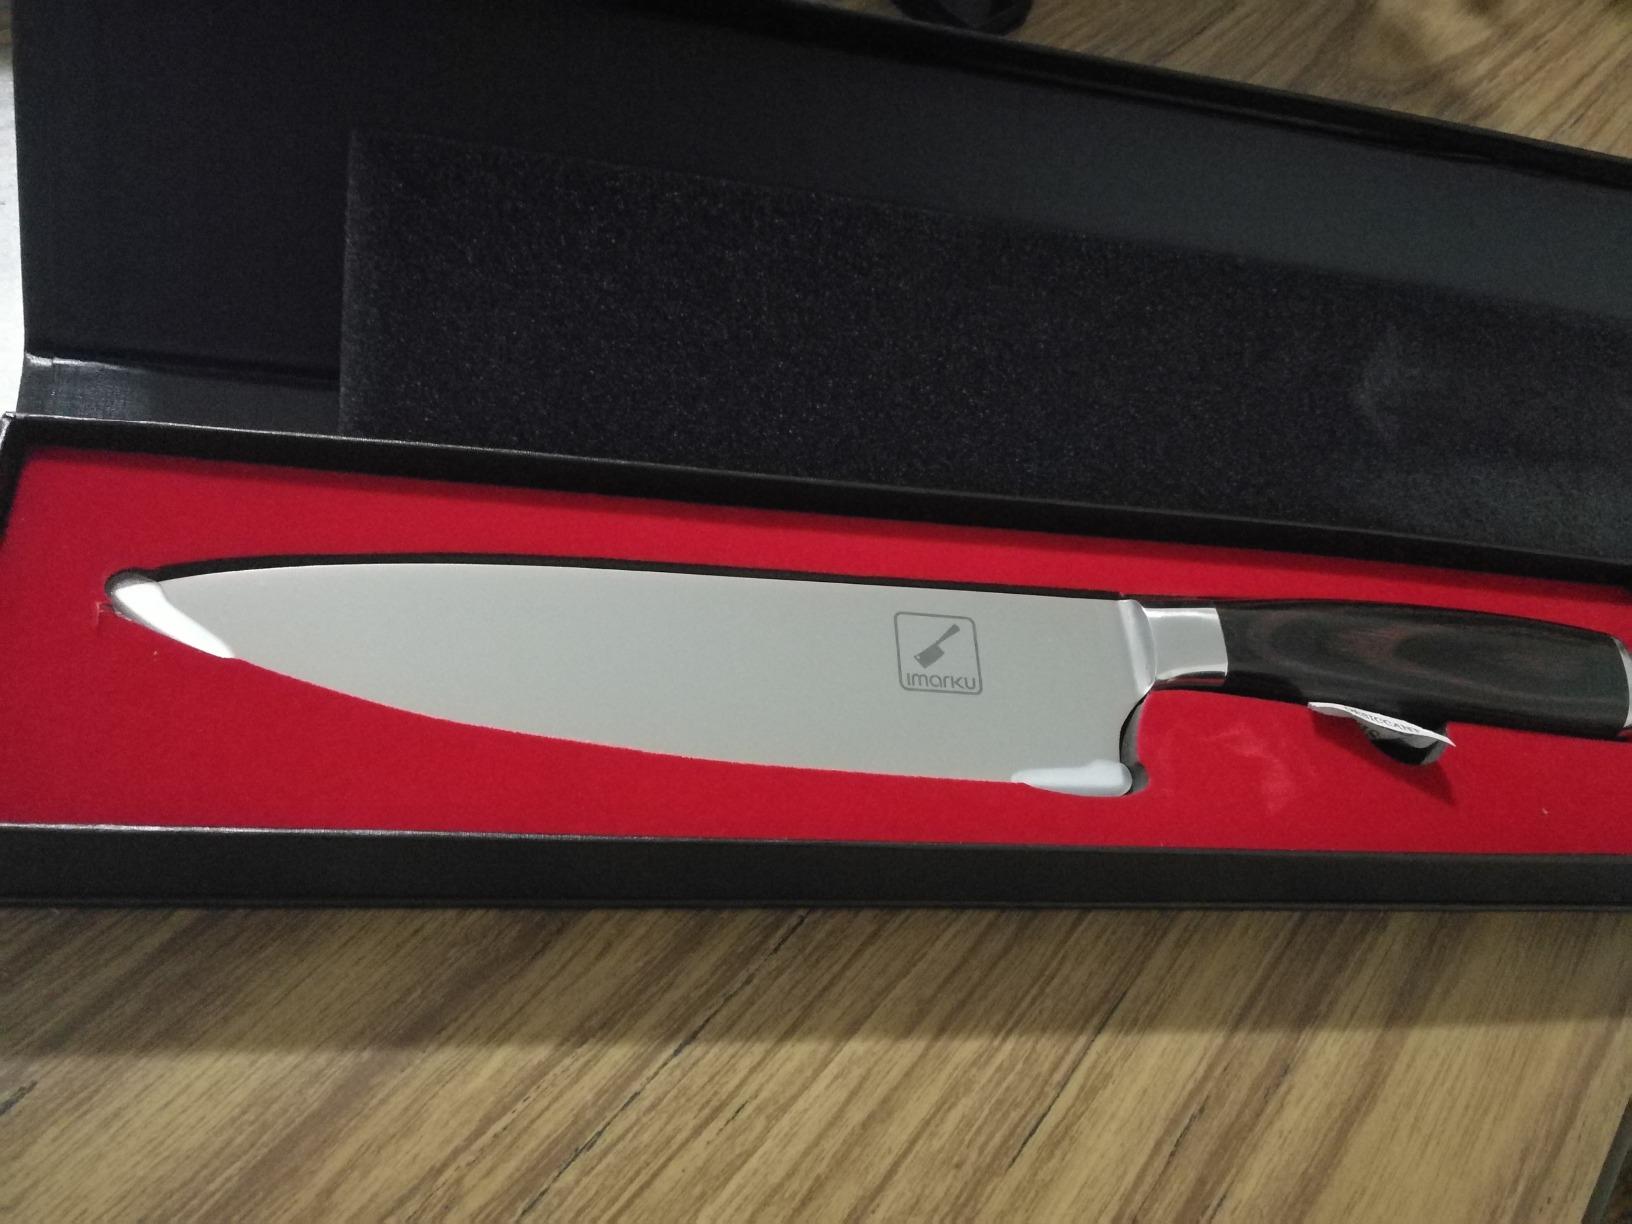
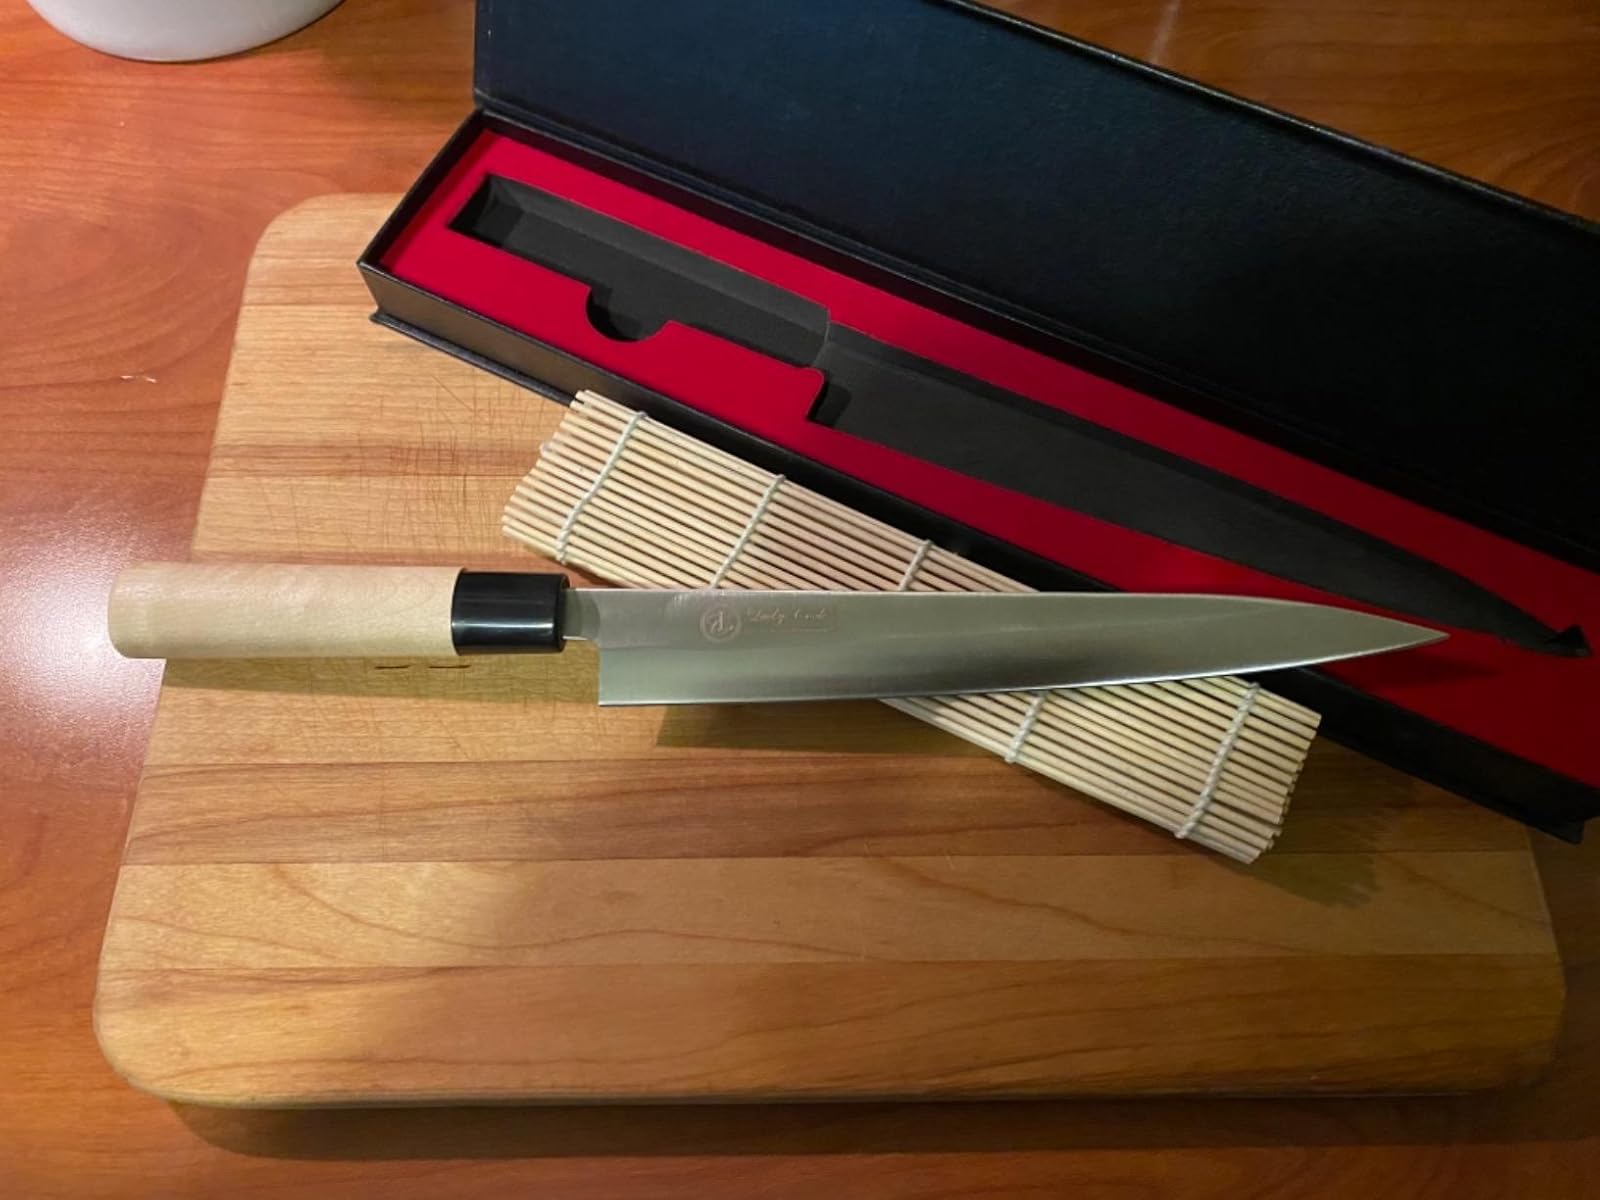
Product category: items_knife
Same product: no